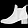
Label: Ankle boot